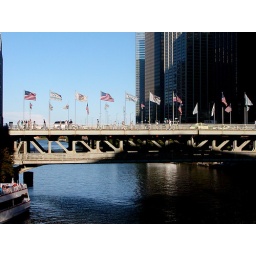
The Michigan Avenue bridge over the Chicago river